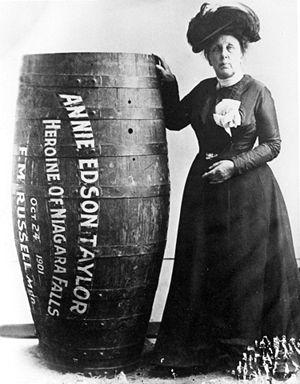
Annie Edson Taylor, née le 24 octobre 1838 à Auburn et morte le 29 avril 1921 à Lockport, est une institutrice et aventurière américaine. Le 24 octobre 1901, le jour de ses 63 ans, elle devient la première personne à survivre à la descente des chutes du Niagara dans un tonneau en bois.